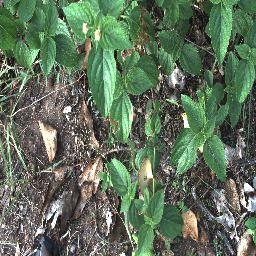
Label: lantana